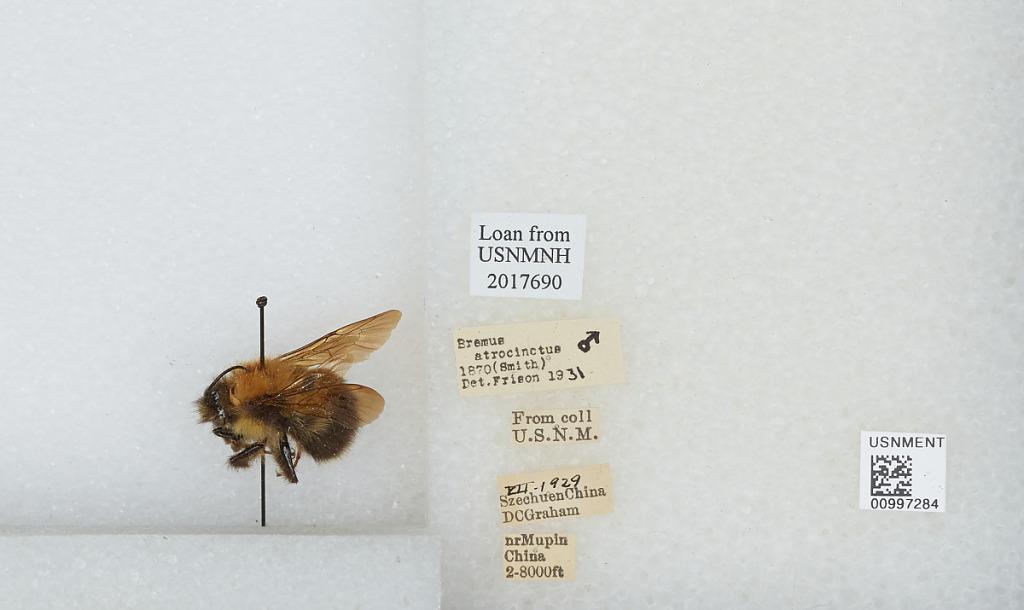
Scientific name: Bombus (Festivobombus) festivus Smith
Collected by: D. Graham
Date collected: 1929-7-
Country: China
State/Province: Sichuan
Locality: Near Muping
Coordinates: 30.3692, 102.814
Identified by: Frison